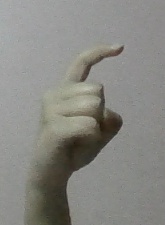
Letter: ra